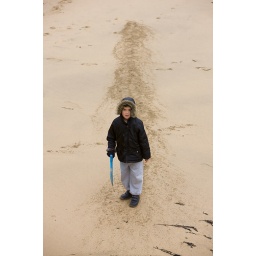
Small boy making a trail in the sand on the beach in Ramsgate